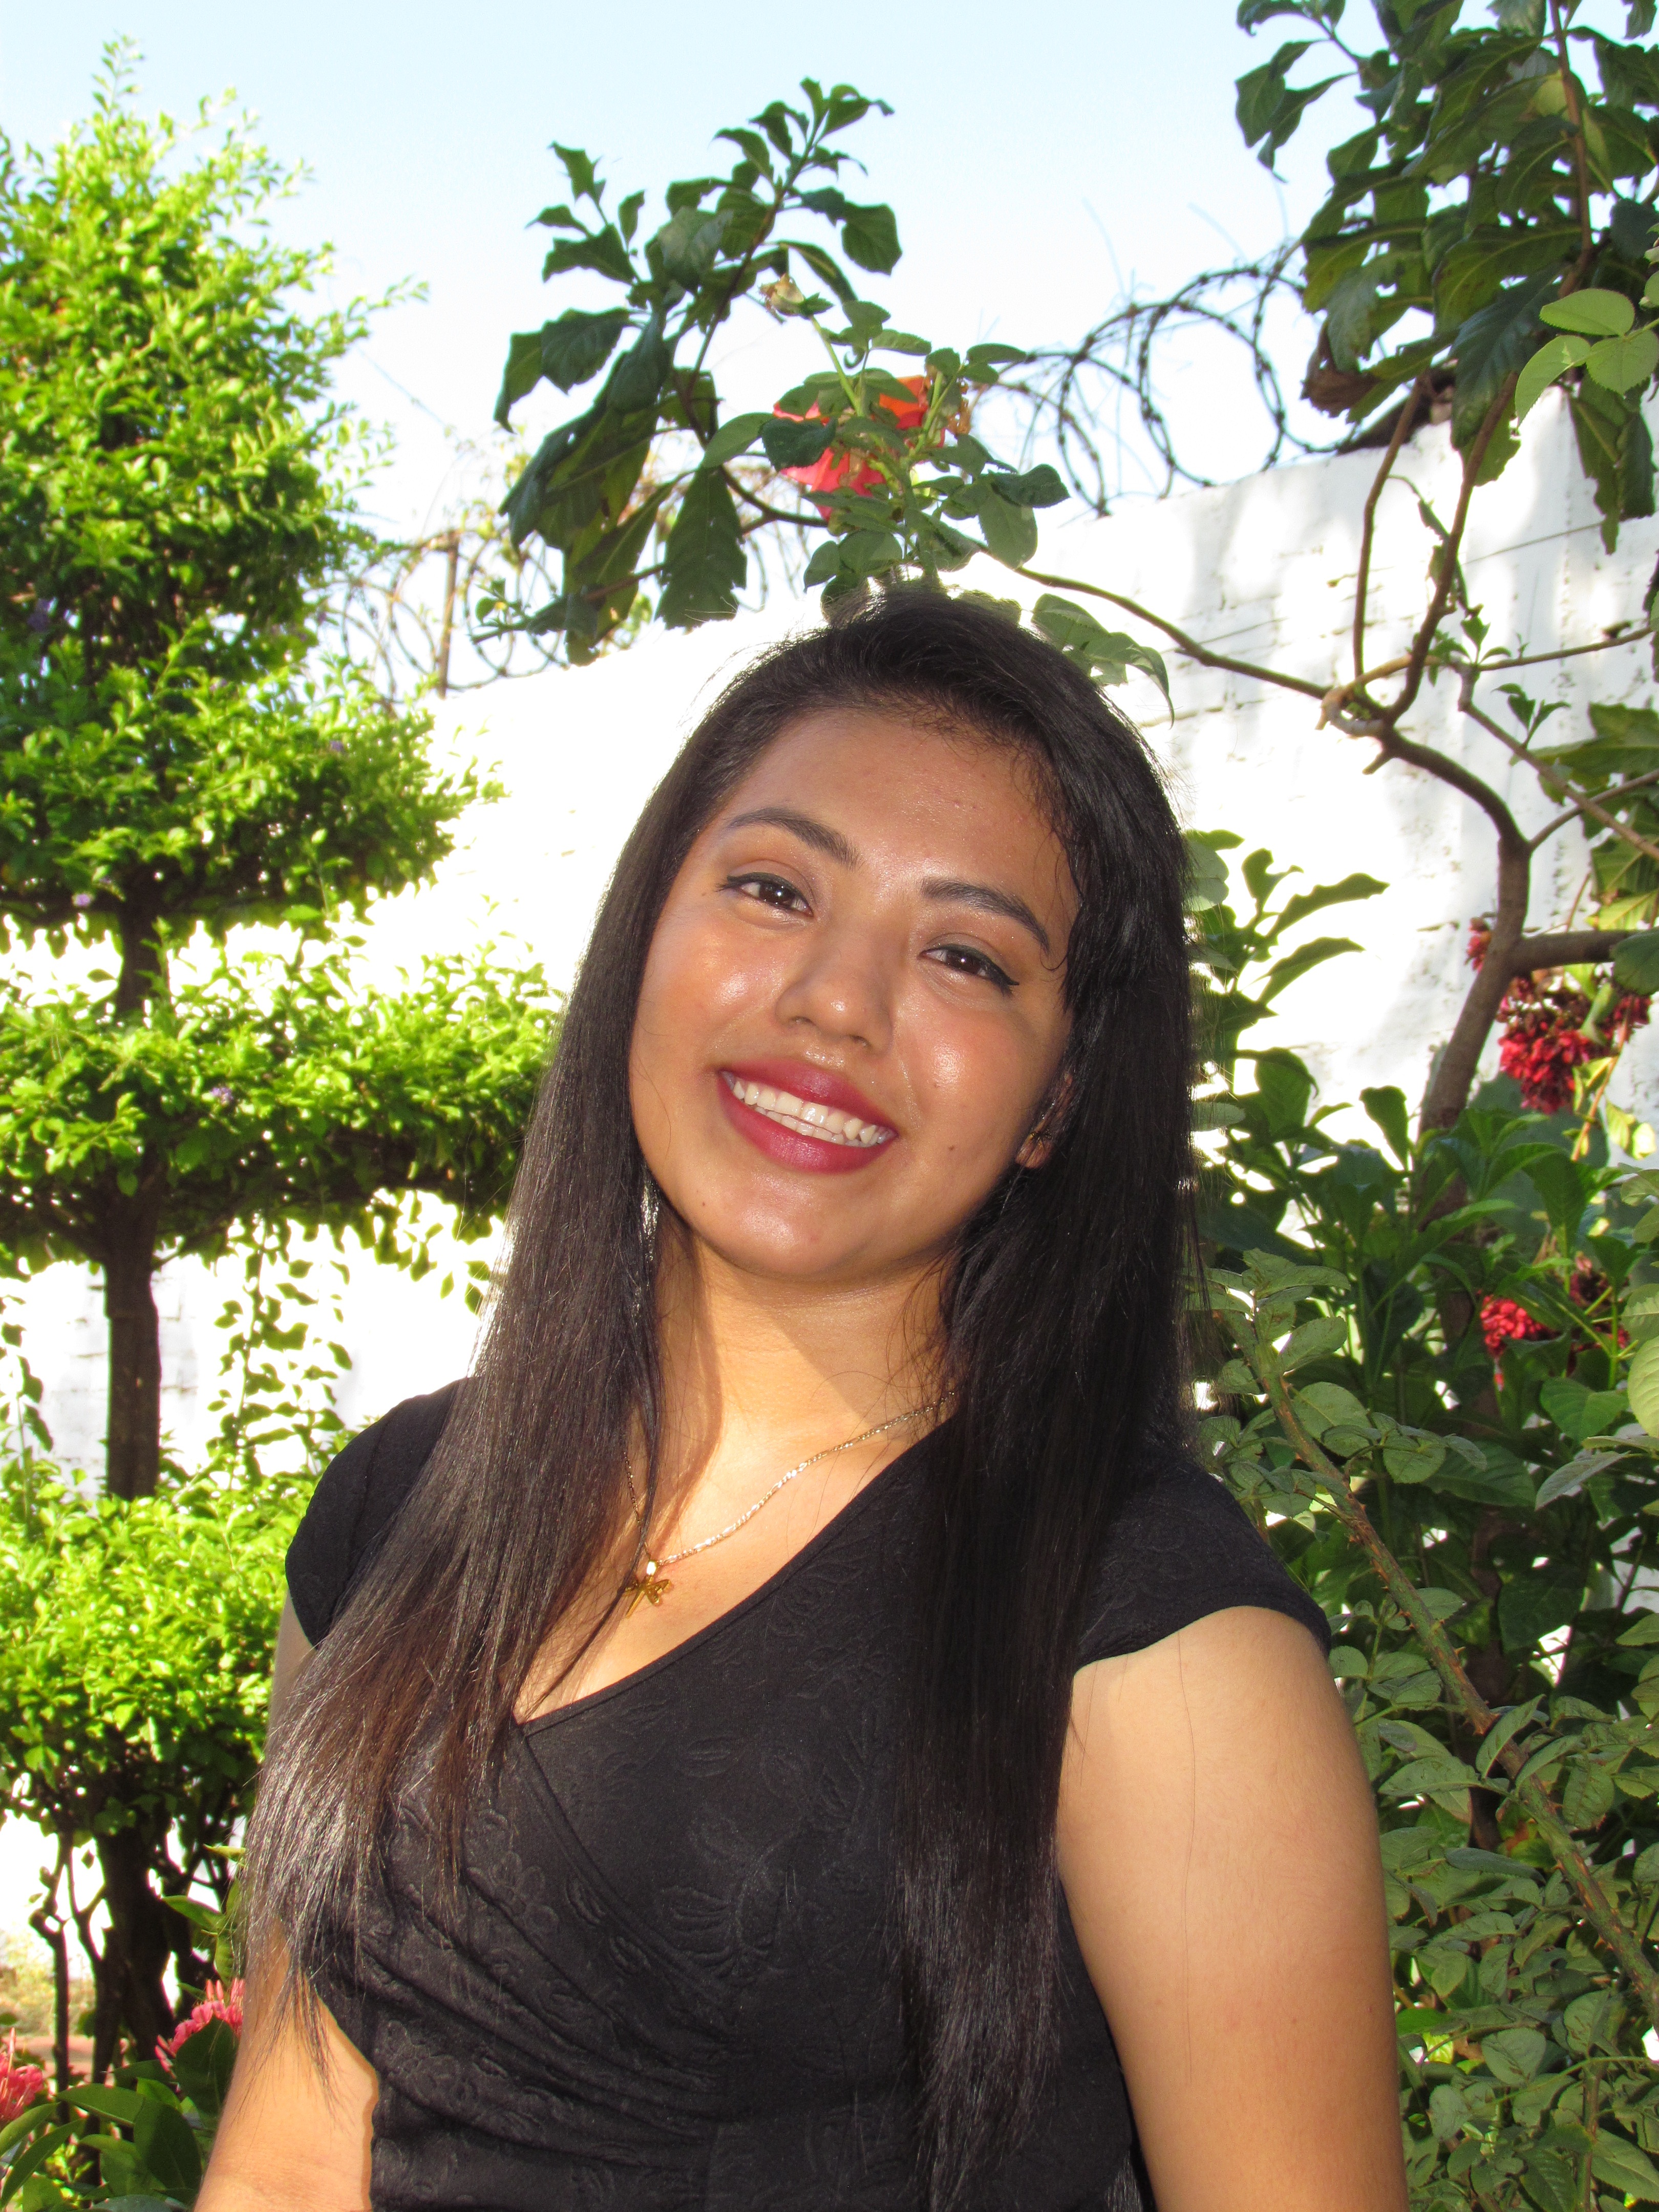
person, people, girl, woman, flower, trunk, female, model, young, lady, facial expression, smile, human body, face, dress, women, pose, beauty, sexy, pretty, presentation, bella, abdomen, photo shoot